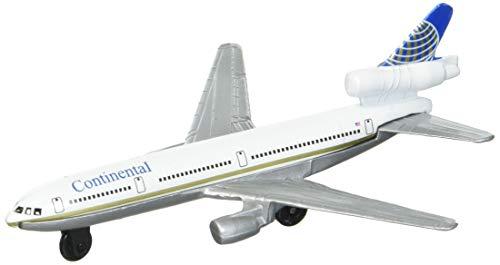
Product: Hot Wings Continental Airlines Md DC-10 Jet with Connectible Runway
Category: Toys & Games | Play Vehicles | Die-Cast Vehicles
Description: Beware of knock-offs such as runway 24 and in air.
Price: $6.99
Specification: ProductDimensions:7.5x4x2.2inches|ItemWeight:3.68ounces|ShippingWeight:3.68ounces(Viewshippingratesandpolicies)|DomesticShipping:ItemcanbeshippedwithinU.S.|InternationalShipping:ThisitemcanbeshippedtoselectcountriesoutsideoftheU.S.LearnMore|ASIN:B008D68ML2|Itemmodelnumber:15110|Manufacturerrecommendedage:3yearsandup